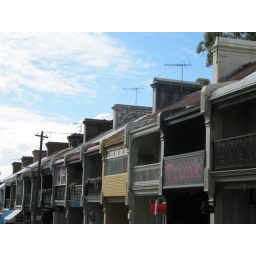
Pretty houses on William Street, a street of designer boutiques in Paddington (off Oxford Street)